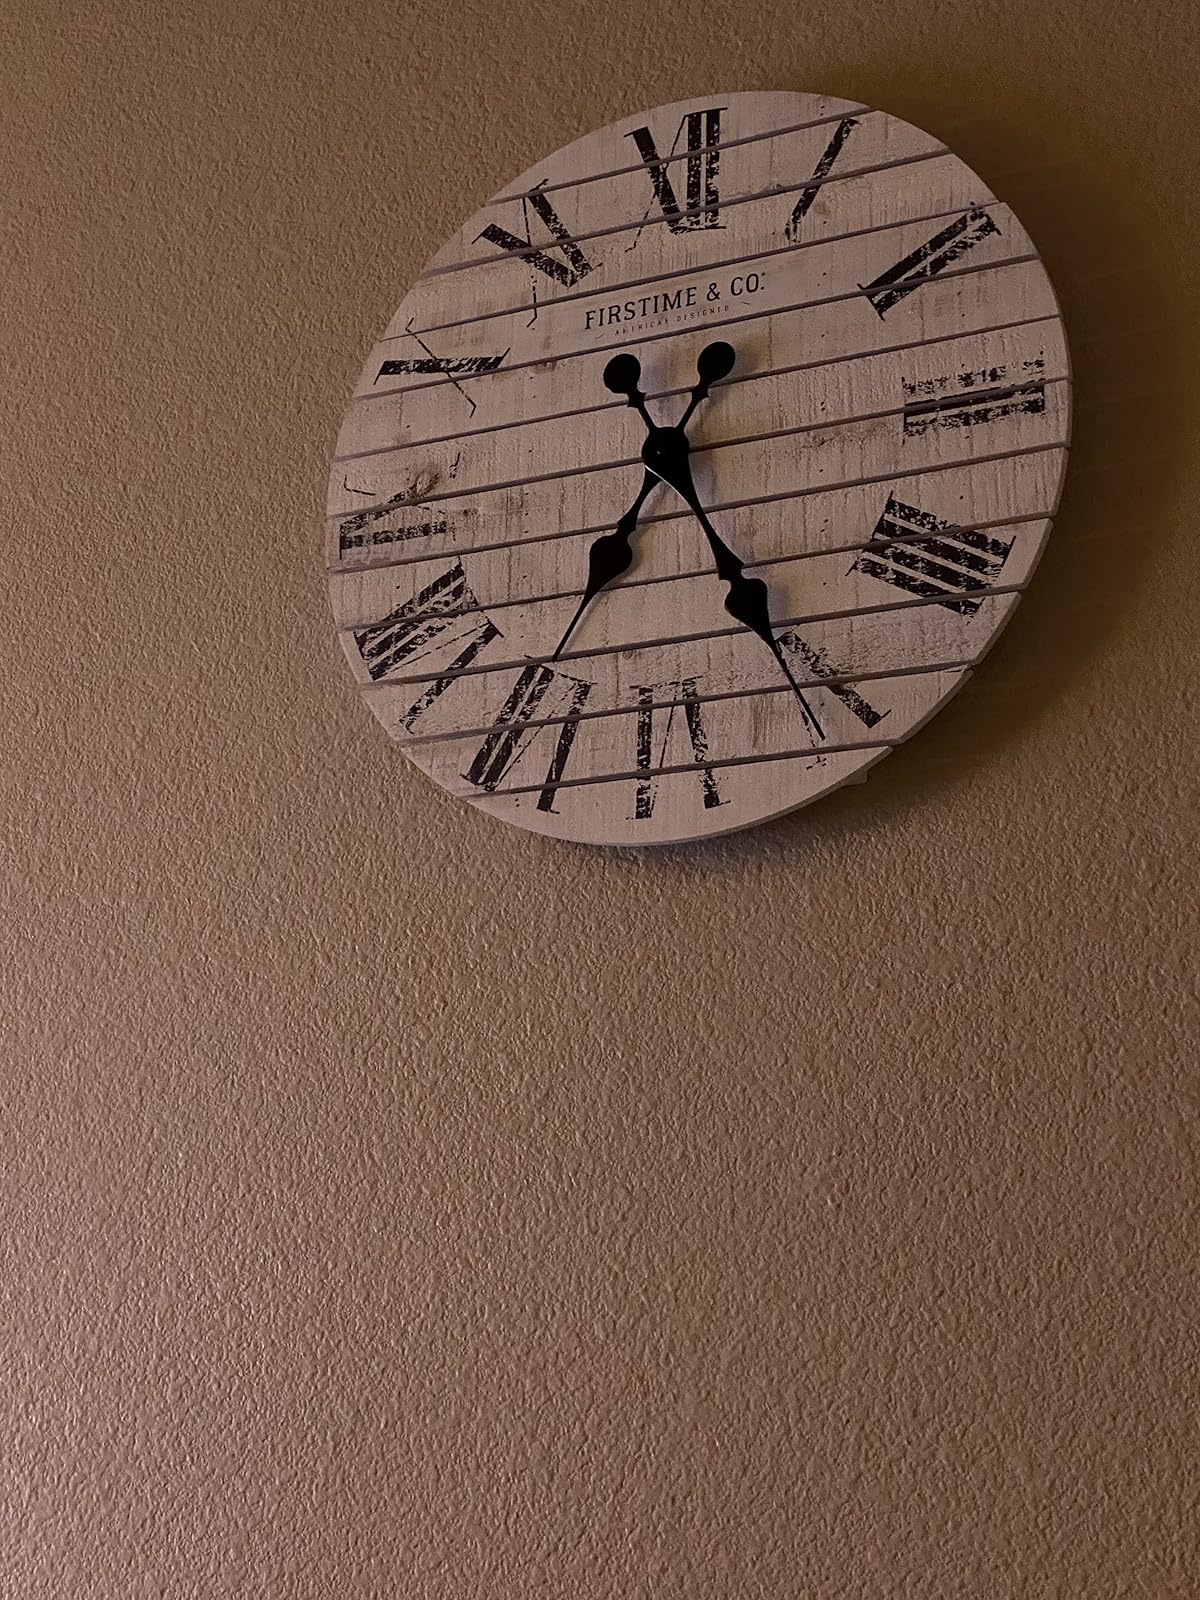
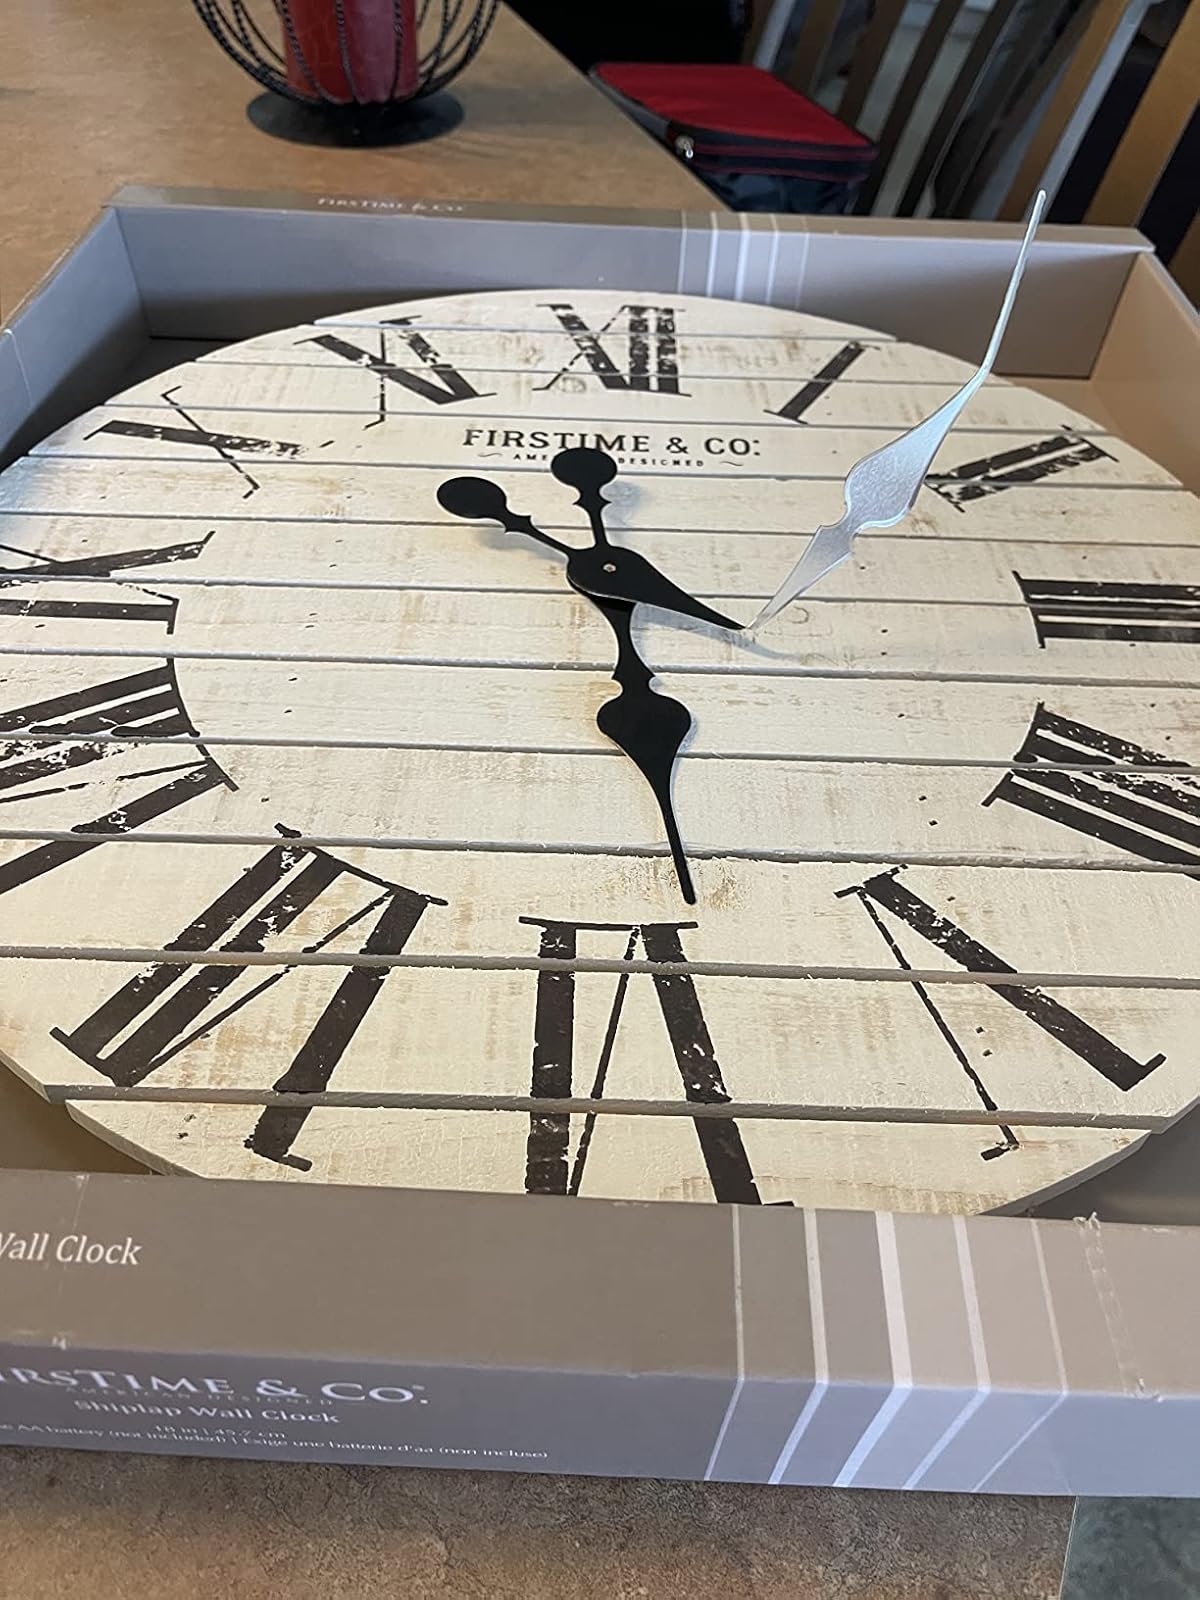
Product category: clock
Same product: yes